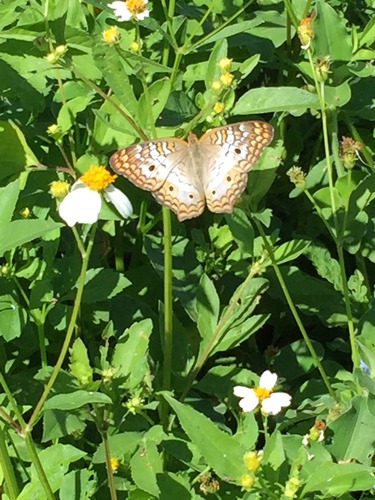
Scientific name: Anartia jatrophae
Common name: White peacock
Family: Nymphalidae
Order: Lepidoptera
Pollinator type: Primary pollinator
Habitat: Gardens, parks, and open areas
Geographic range: Southern United States to Argentina
Conservation status: Least Concern